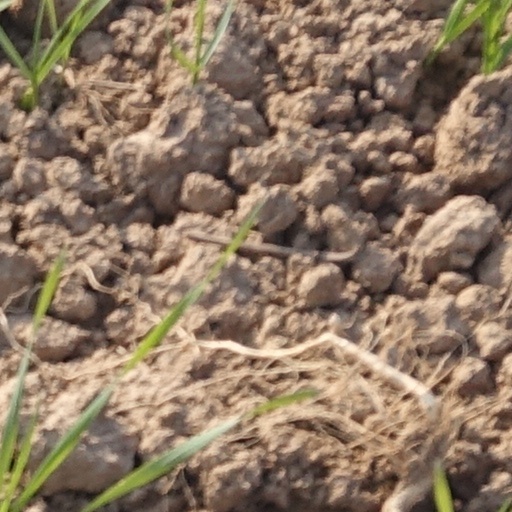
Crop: wheat